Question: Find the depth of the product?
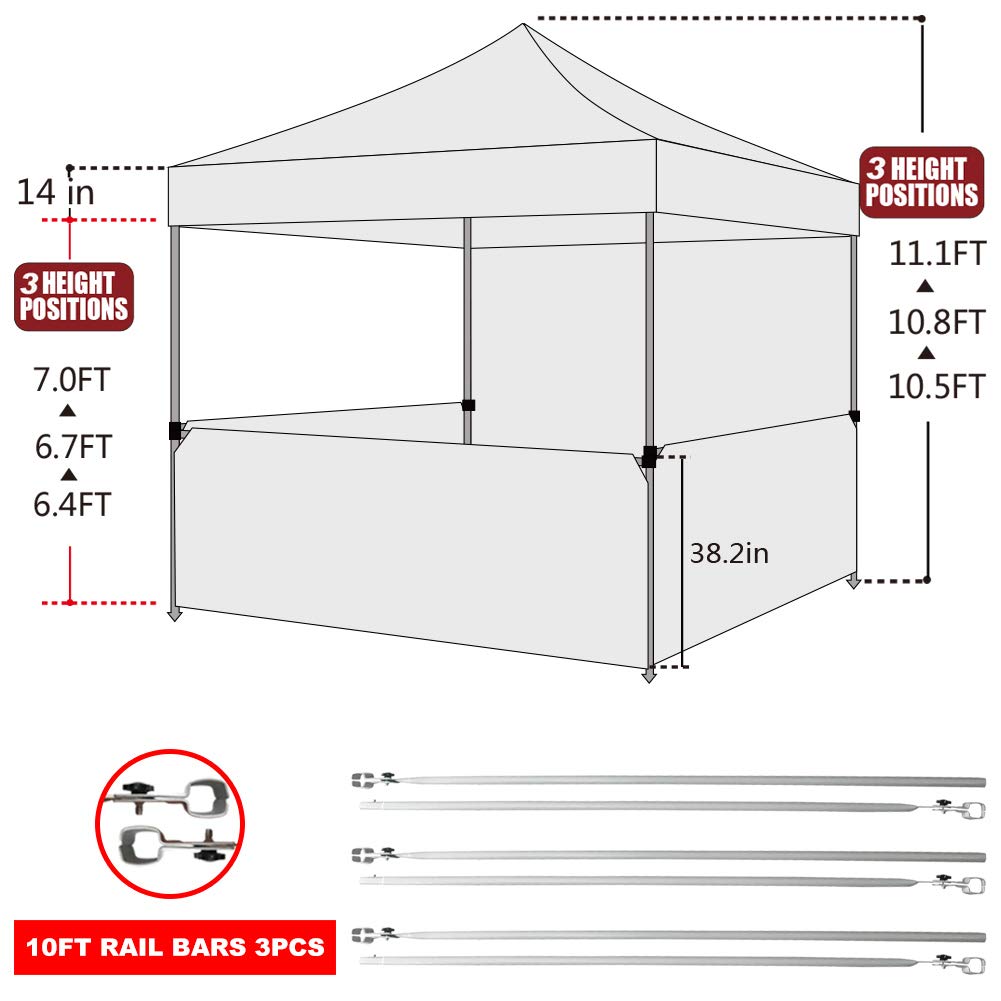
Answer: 10.0 foot